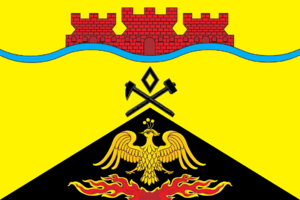
Sjakhty
Sjakhty er en by i Rostov oblast i Den Russiske Føderation. Den ligger på den sydøstlige del af Donetsk-højderne, omkring 65 km nordøst for Rostov ved Don. Sjakhty har 235.492 indbyggere. Byen blev grundlagt 1805.